Misión Tiburón

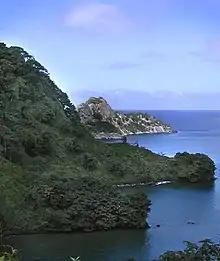
Cocos Island Costa Rica

The whitetip reef shark ("Triaenodon obesus") gains its name from the unmissable white tipped dorsal and caudal fins, inhabiting global tropical coastal waters as well as coral reefs. The Whitetip shark populations are threatened by multiple human activities including fishing; in Costa Rica, Misión Tiburón is focusing on conserving these sharks through tagging programs to track their populations, of which little is currently known. The program focuses around Cocos Island National Park and other hot spots off the Pacific Coast of Costa Rica.